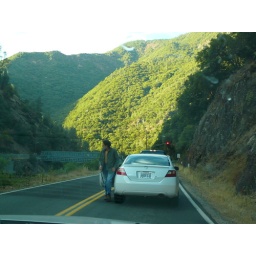
We had to stop since the road is blocked by a rock slide from 2 years ago.